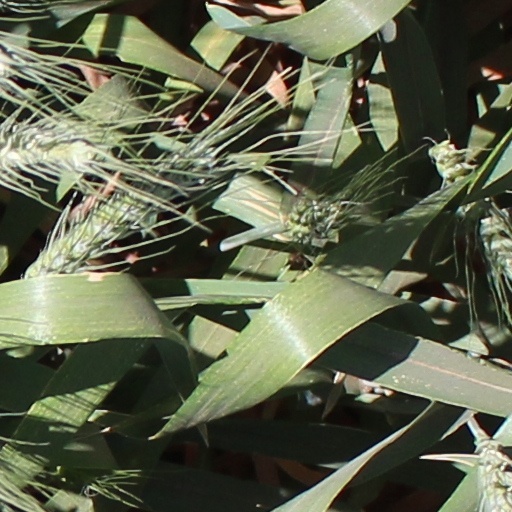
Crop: wheat